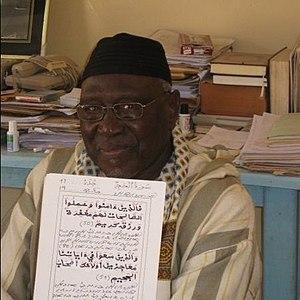
Professeur El Hadji Assane Faye dans son bureau, entouré de ses oeuvres.
El Hadji Assane Faye est l'inventeur de l'alphabet Garay.